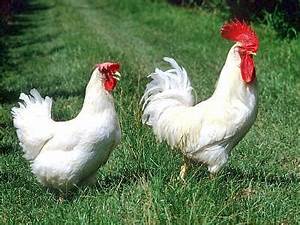
Label: chicken